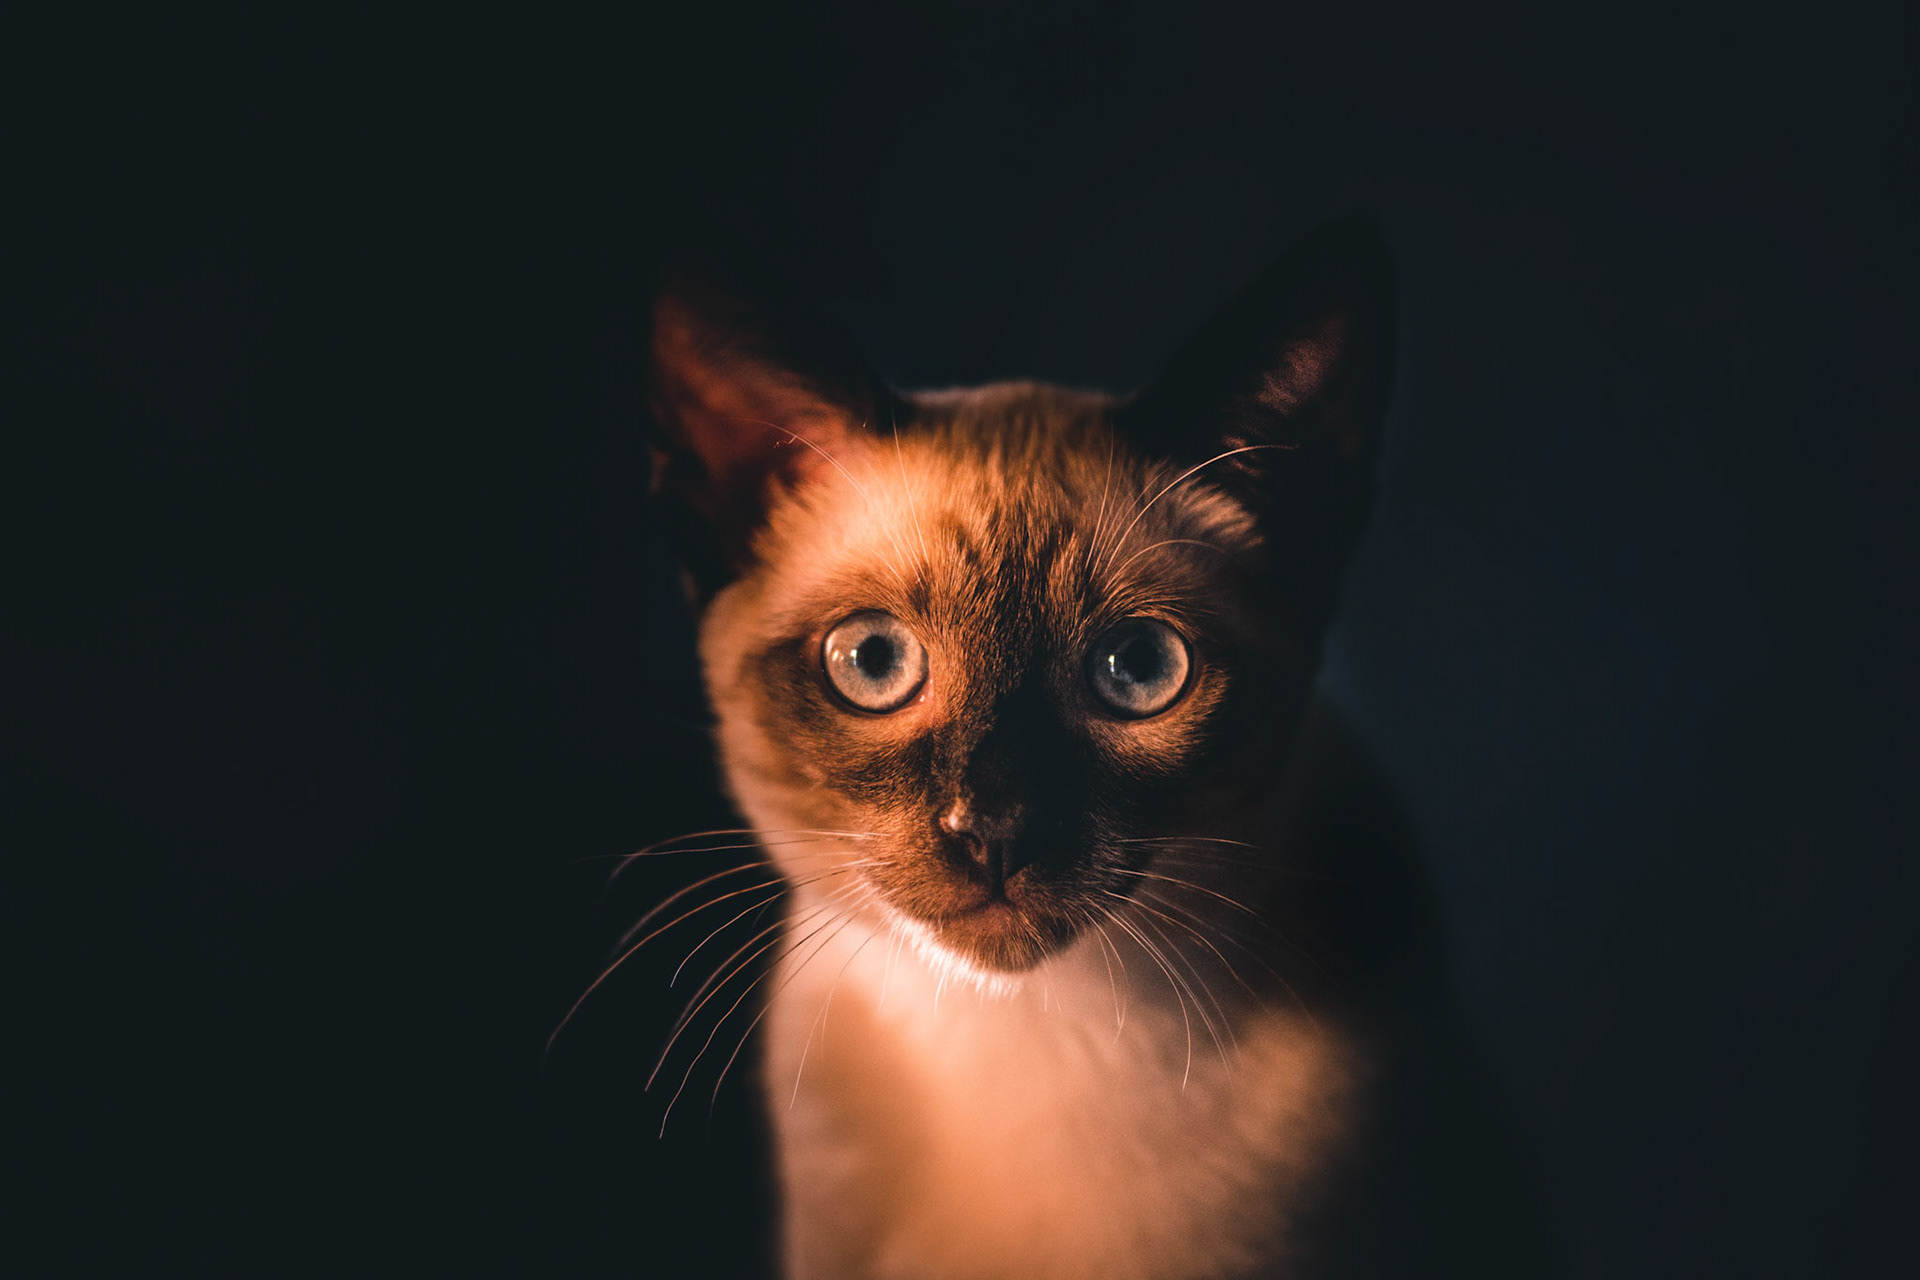
cat, carnivore, felidae, iris, whiskers, fawn, siamese, snout, small to medium sized cats, eyelash, fur, darkness, wildlife, terrestrial animal, electric blue, night